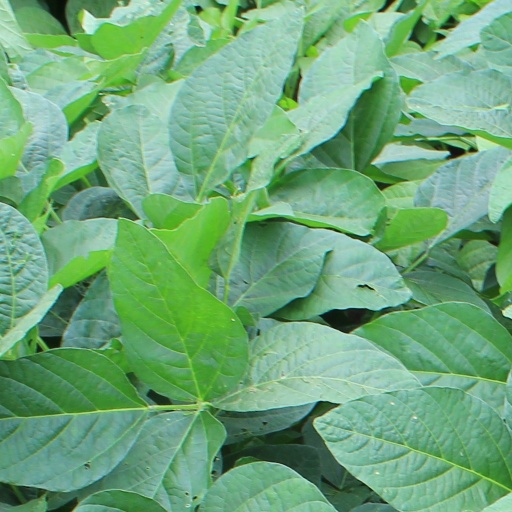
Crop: soybean